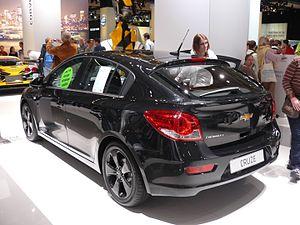
Salon de Francfort 2011
La Chevrolet Cruze est une automobile de tourisme du segment C que le fabricant américain General Motors a présenté au Mondial de l'automobile de Paris en 2008. Elle est mise en vente en Corée du Sud sous le label Daewoo Lacetti Premiere et sur les autres marchés à partir du deuxième trimestre 2009 sous les marques Chevrolet et Holden. Elle vient remplacer la Chevrolet Cobalt tout comme la Chevrolet Optra, déjà présente sur le marché américain et coréen depuis plusieurs années.